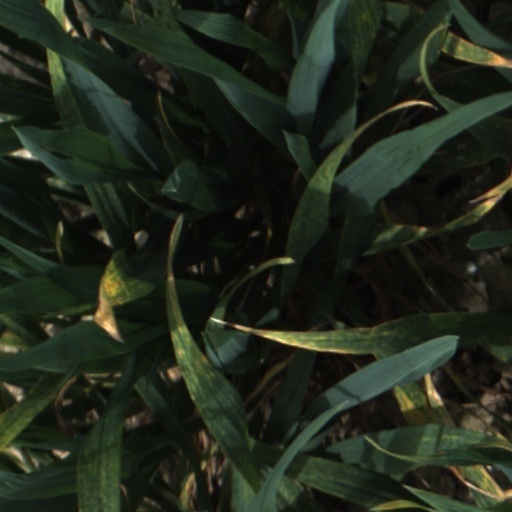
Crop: wheat